Villechien

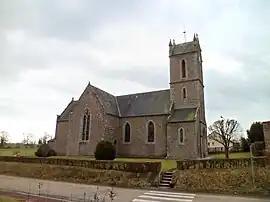
Saint-Hilaire church

Villechien is a former commune in the Manche department in Normandy in north-western France. On 1 January 2016, it was merged into the new commune of Mortain-Bocage.